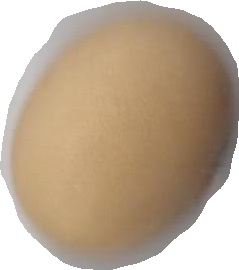
Variety: Anjasmoro